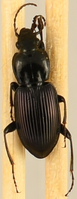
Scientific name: Pterostichus trinarius
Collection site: Blandy Experimental Farm NEON (BLAN), plot BLAN_009